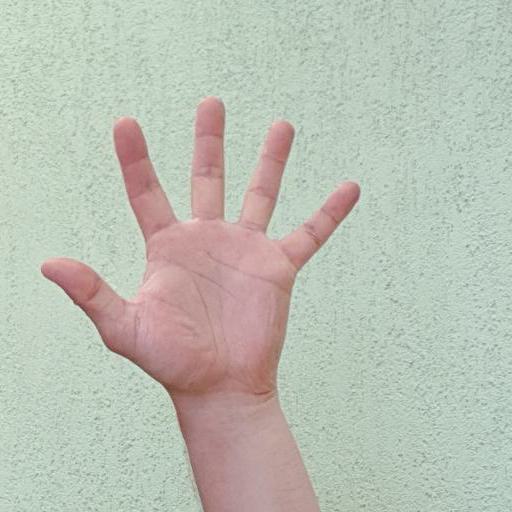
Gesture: palm